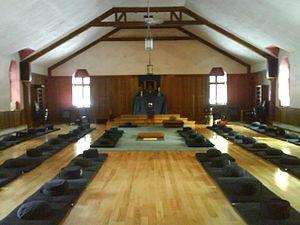
Zendō est un mot japonais signifiant à peu près « salle de méditation ». Dans le bouddhisme Zen, le zendō est un lieu de pratique spirituel où est l'on pratique zazen, la méditation assise. Un temple bouddhiste typique possèdera au moins un zendō, et un hondō utilisé pour les cérémonies, à côté d'autres bâtiments avec des fonctions différentes. D'une manière générale, on peut appeler zendō tout endroit où des gens pratiquent zazen.